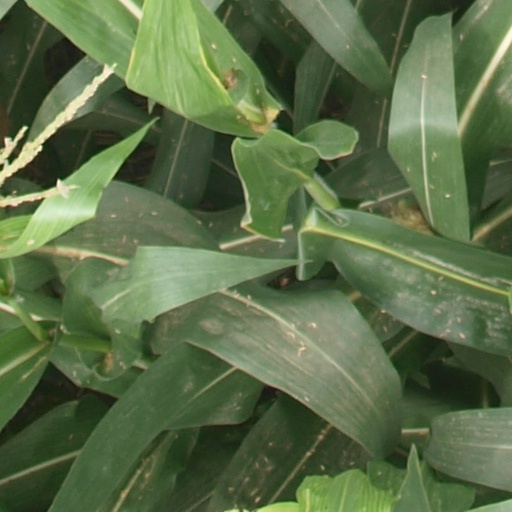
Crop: maize; corn